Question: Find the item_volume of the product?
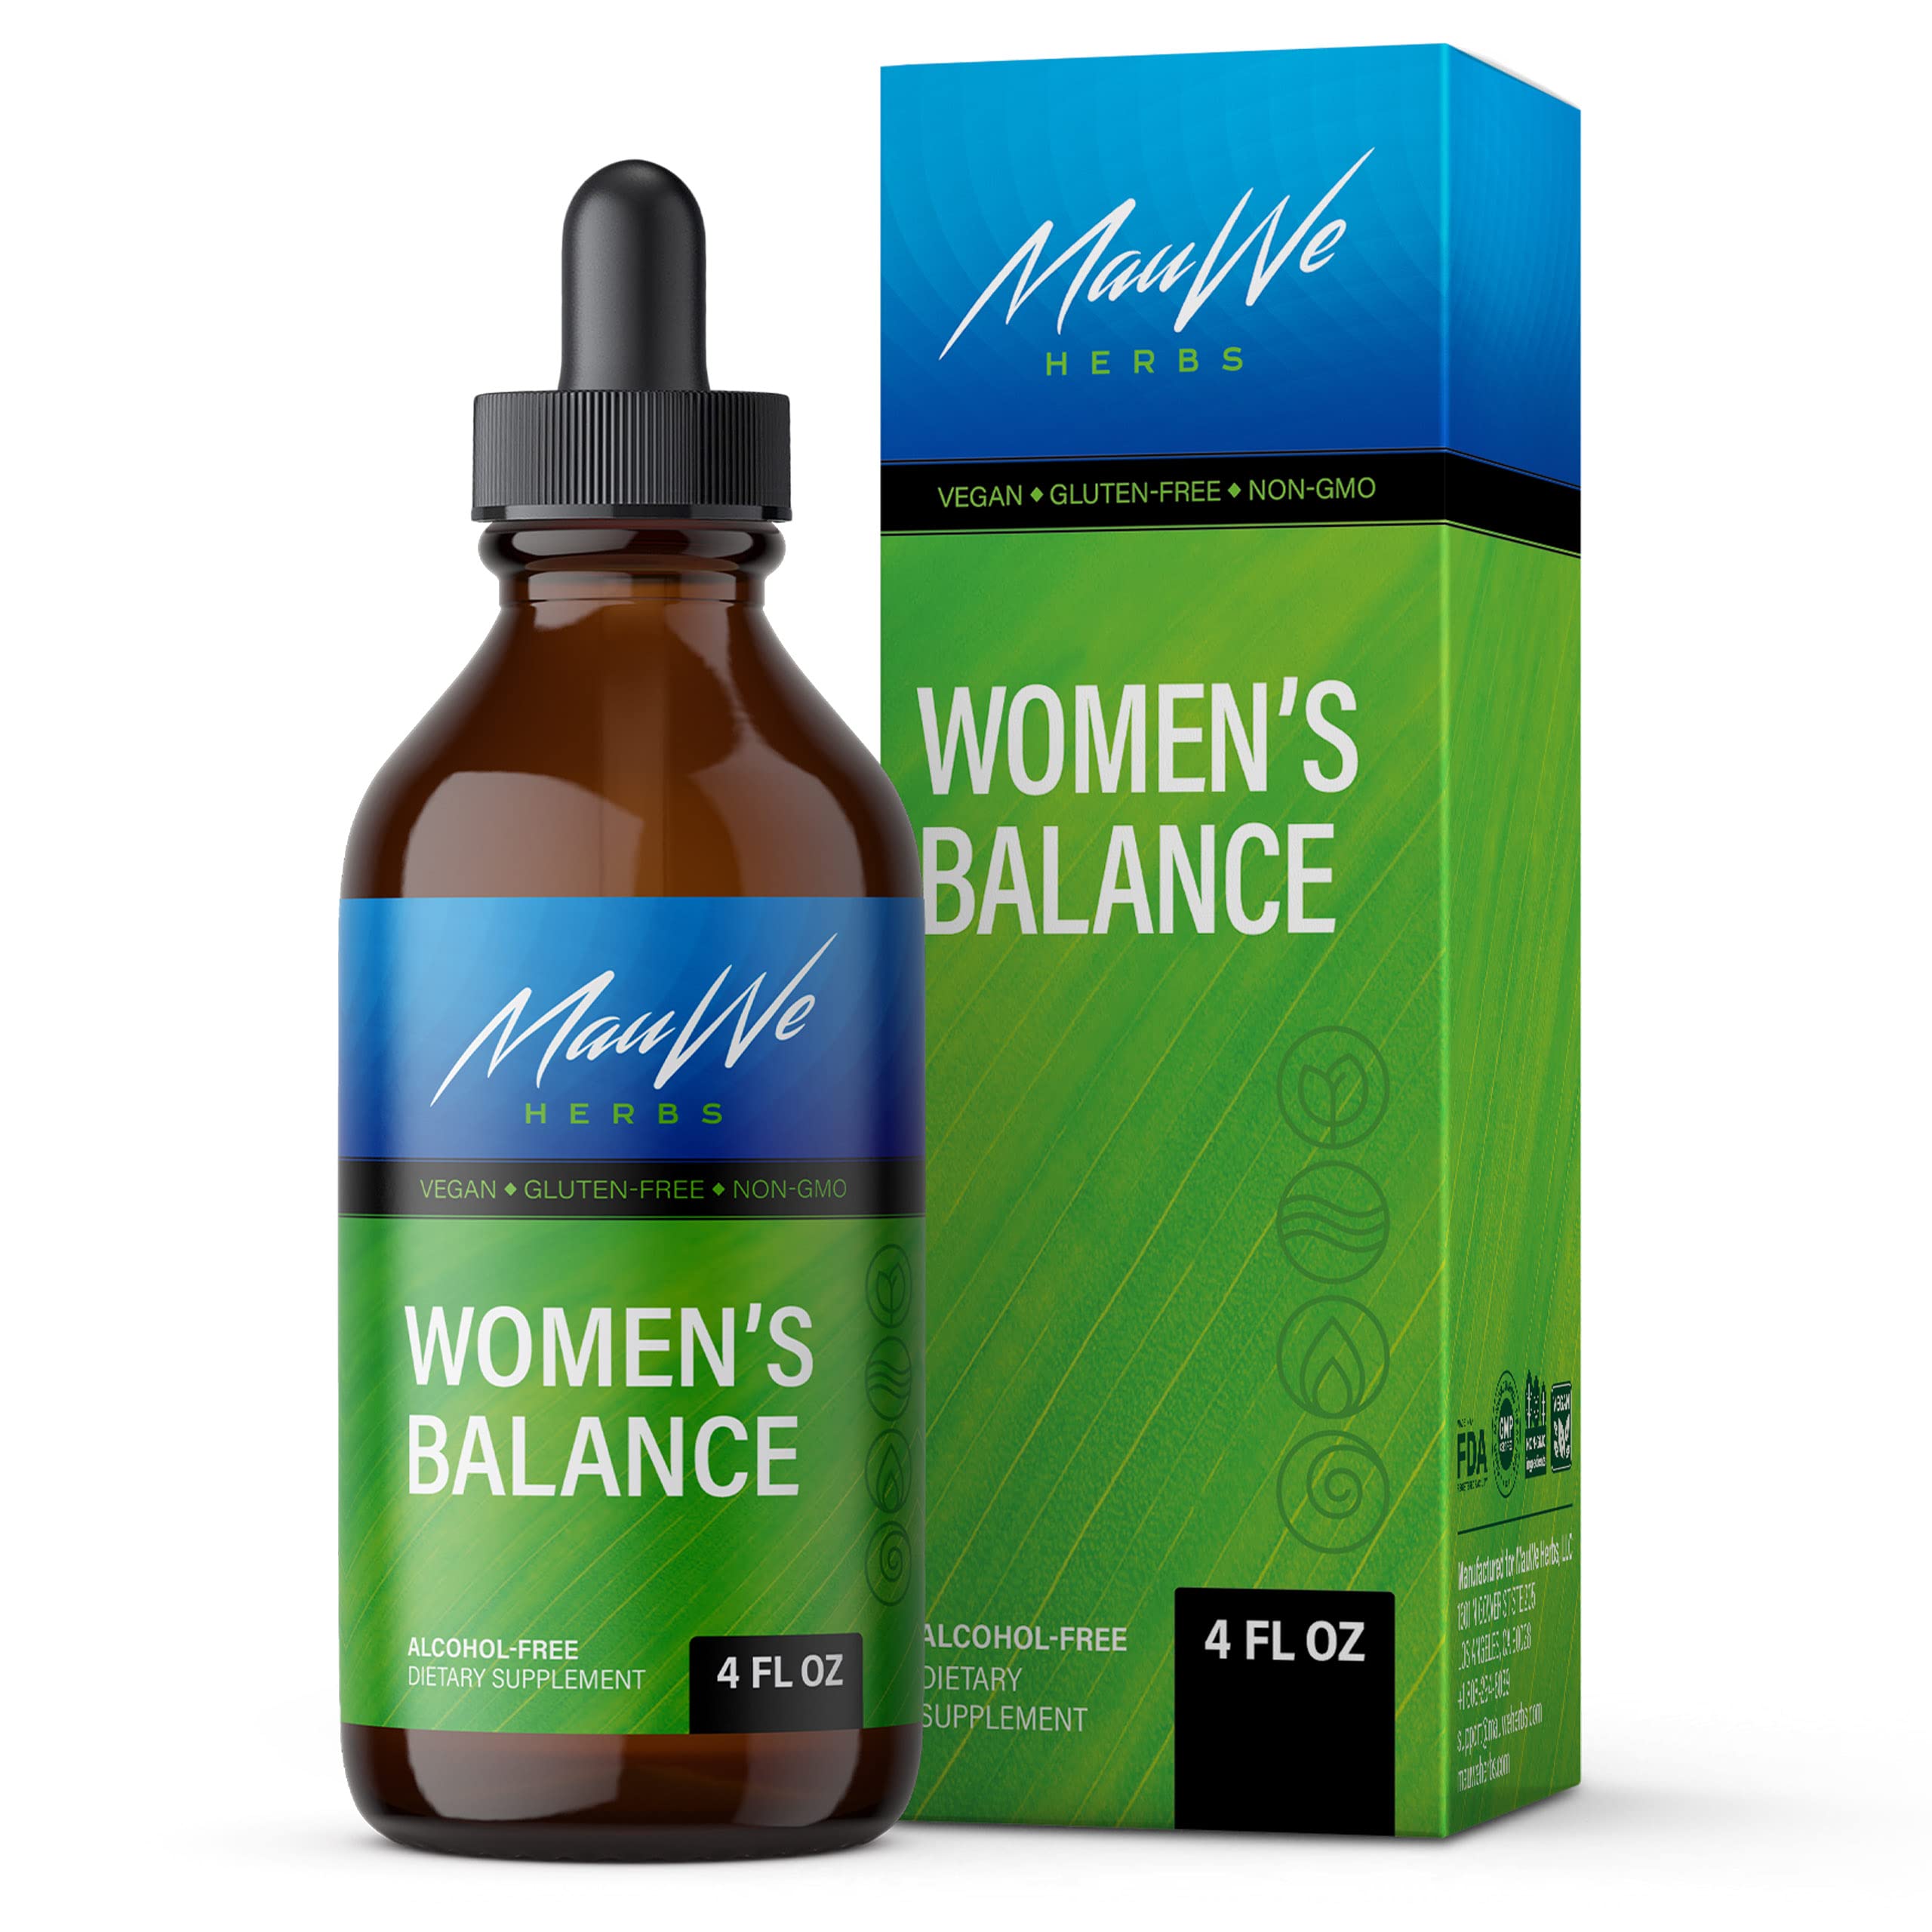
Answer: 4.0 fluid ounce